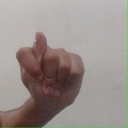
अक्षर: ट